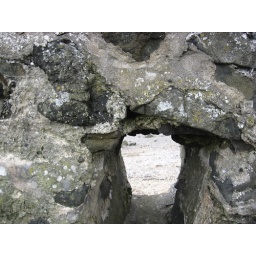
This hole in the wall at the beach is just the right height for westies to look through - very considerate.